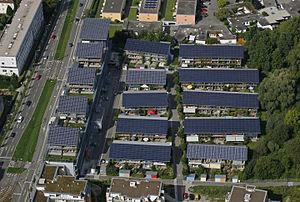
Un panneau solaire est un dispositif convertissant une partie du rayonnement solaire en énergie thermique ou électrique, grâce à des capteurs solaires thermiques ou photovoltaïques respectivement.